Asclepius

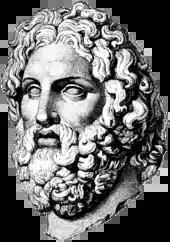
Zeus-like facial features of Asclepius

Apollo named the rescued baby "Asclepius" and reared him for a while and taught him many things about medicine. However, like his half-brother, Aristaeus, Asclepius had his formal education under the centaur Chiron who instructed him in the art of medicine.